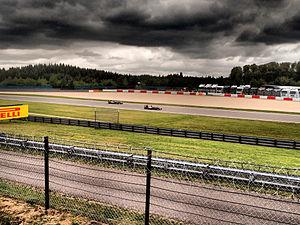
Lotus et toro rosso nurburgring 2011
Le Grand Prix automobile d'Allemagne 2011, disputé le 24 juillet 2011 sur le Nürburgring, est la 849ᵉ épreuve du championnat du monde de Formule 1 courue depuis 1950 et la dixième manche du championnat 2011. Il s'agit de la cinquante-huitième édition du Grand Prix comptant pour le championnat du monde, la vingt-cinquième disputée au Nürburgring.